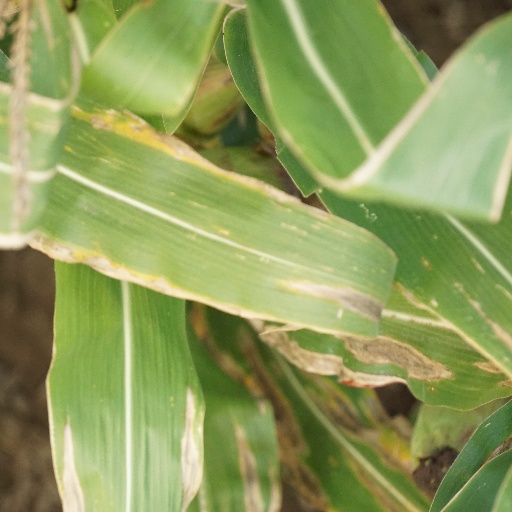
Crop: maize; corn